Buncefield fire

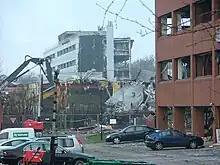
The Buncefield depot is behind the Northgate building (at the right of this photo). The building lost the glass from all of its windows.

A government inquiry held jointly by the Health and Safety Executive (HSE) and the Environment Agency was started, but calls for a full public inquiry were declined. The Board included Tony Newton, Baron Newton of Braintree; Prof Dougal Drysdale, an authority on fire safety; and Dr Peter Baxter, a medical expert. Environment Agency and HSE staff were also on the board. Its aim was to identify the immediate causes of the explosion, rather than consider who was to blame for any deficiencies, so as not to prejudice further legal proceedings.